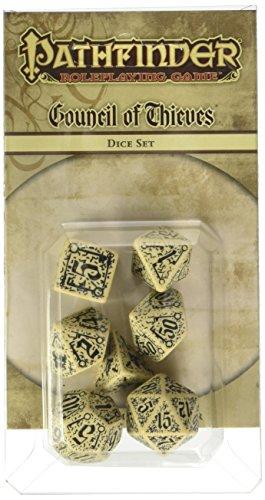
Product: Q WORKSHOP Pathfinder Council of Theves Rpg Ornamented Dice Set 7 Polyhedral Pieces
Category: Toys & Games | Games & Accessories | Game Accessories
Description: STANDARD SET with seven polyhedral dice d4, d6, d8, d10, d12, d20, d100.
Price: $10.99
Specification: ProductDimensions:2.9x1x4.4inches|ItemWeight:0.32ounces|ShippingWeight:0.32ounces(Viewshippingratesandpolicies)|DomesticShipping:ItemcanbeshippedwithinU.S.|InternationalShipping:ThisitemcanbeshippedtoselectcountriesoutsideoftheU.S.LearnMore|ASIN:1601253451|Itemmodelnumber:SPAT65QWP|Manufacturerrecommendedage:3yearsandup